Nothing but the Best (film)

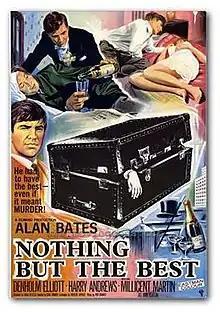

Nothing but the Best is a 1964 British black comedy film directed by Clive Donner and starring Alan Bates, Denholm Elliott, Harry Andrews and Millicent Martin. The screenplay by Frederic Raphael is based on the 1952 short story "The Best of Everything" by Stanley Ellin.